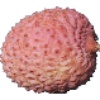
Label: Lychee 1